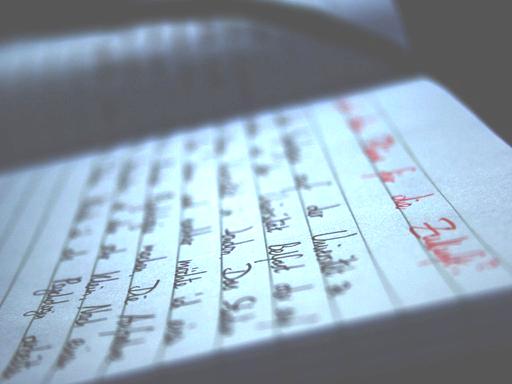
Material: paper